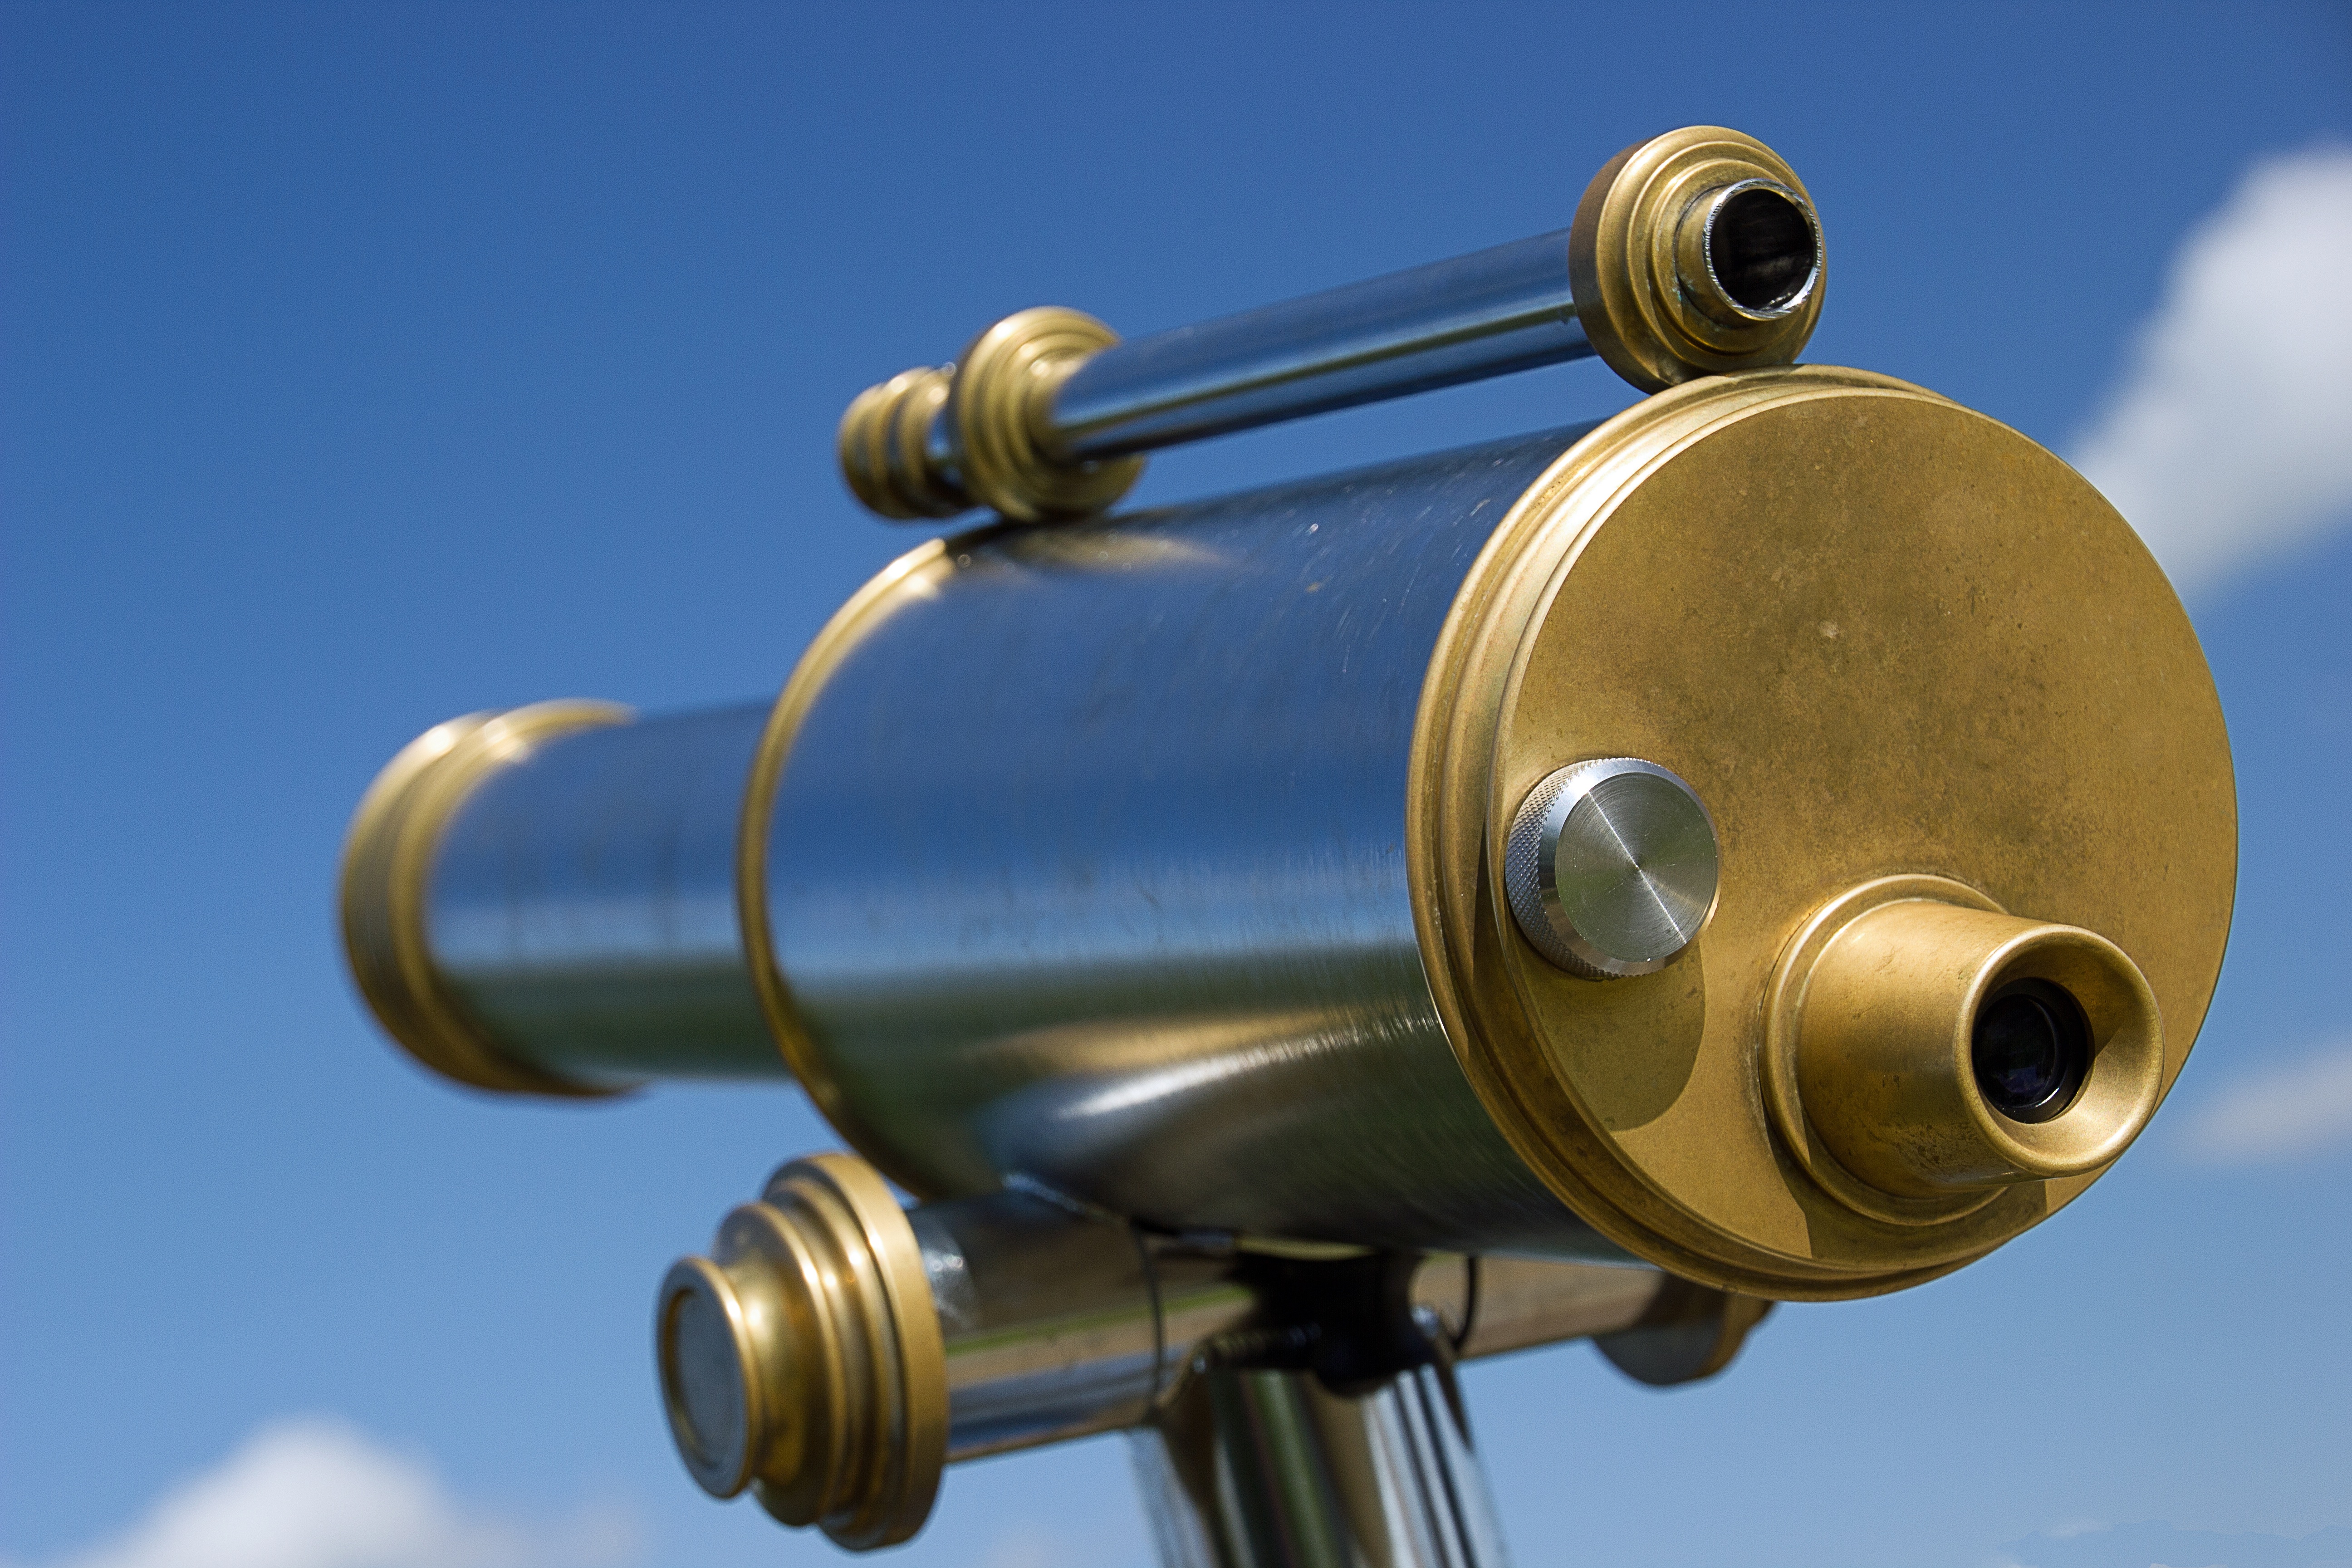
telescope, metal, weapon, product, brass, cannon, binoculars, viewer, man made object, aircraft engine